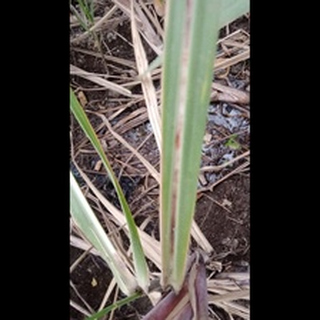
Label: sugarcane_red_rot